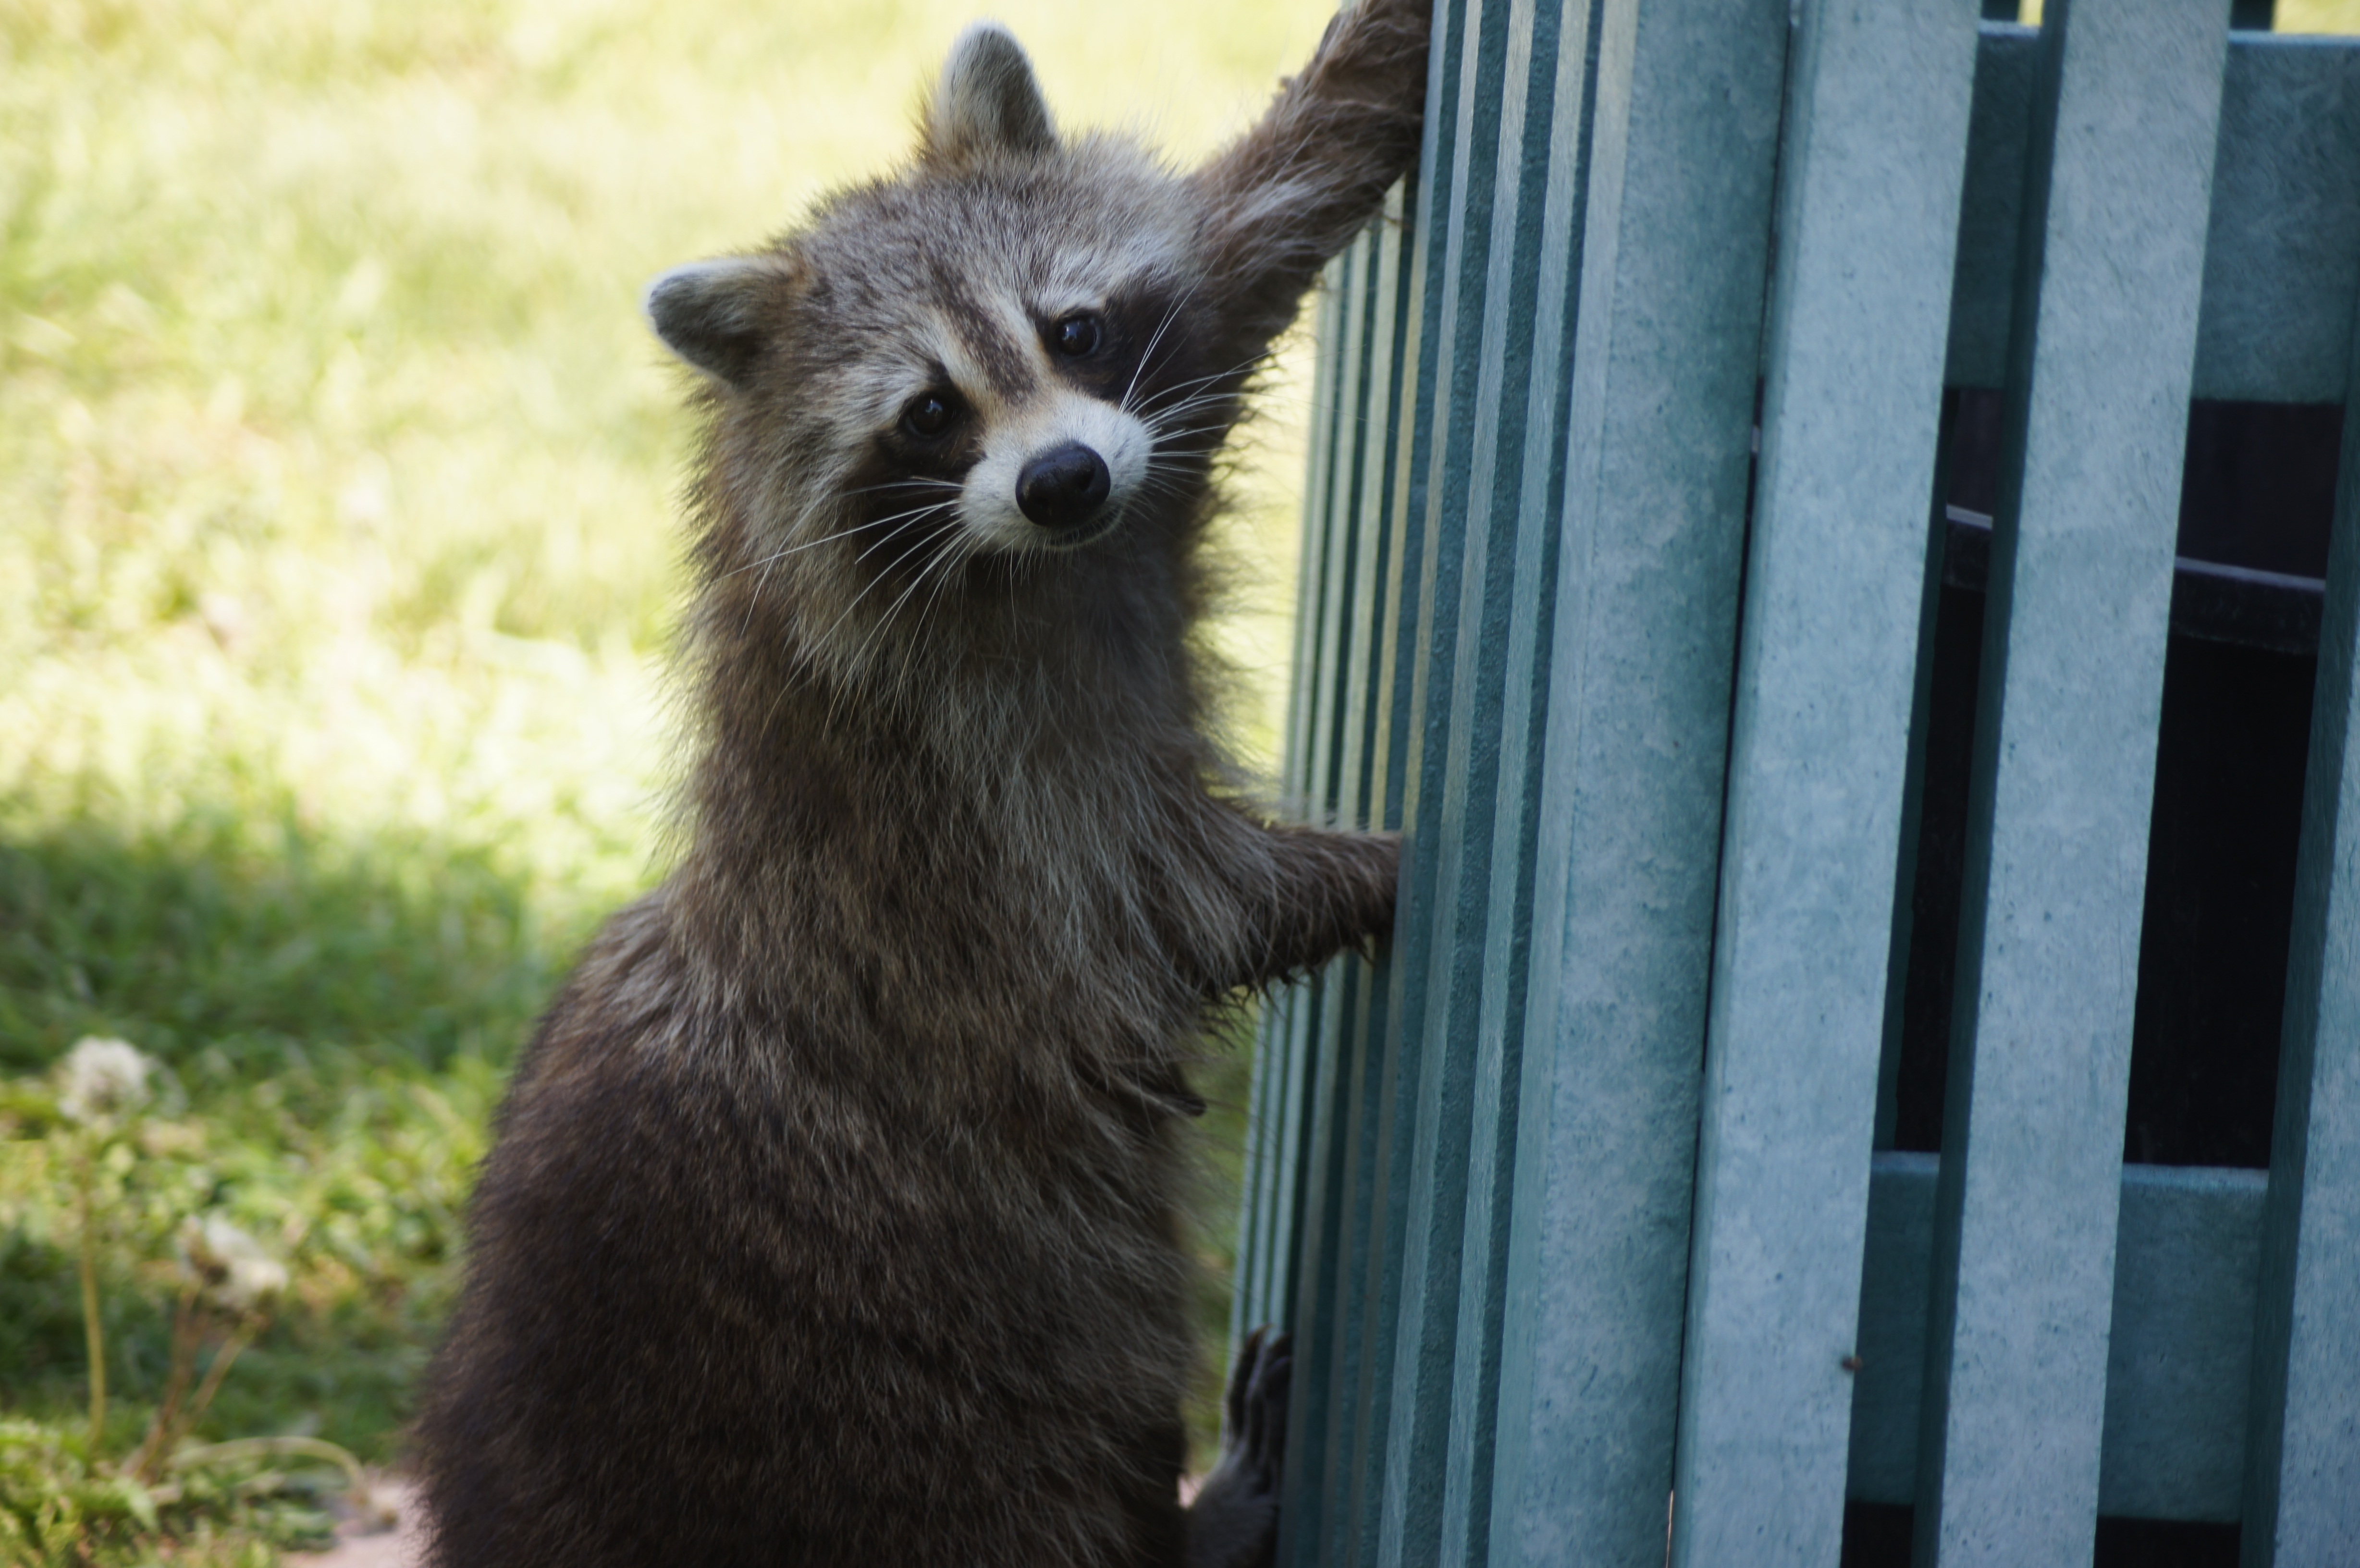
animal, wildlife, zoo, mammal, fauna, raccoon, vertebrate, procyonidae